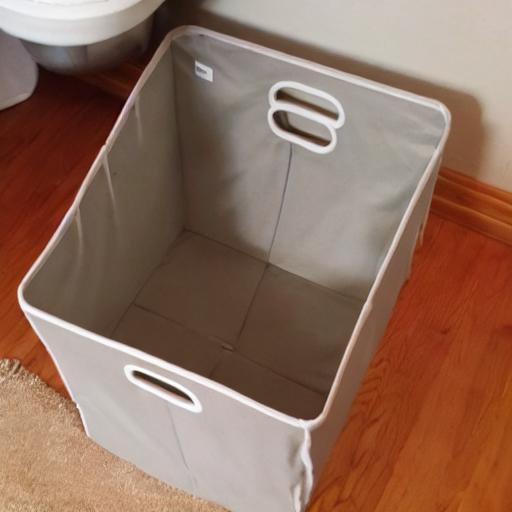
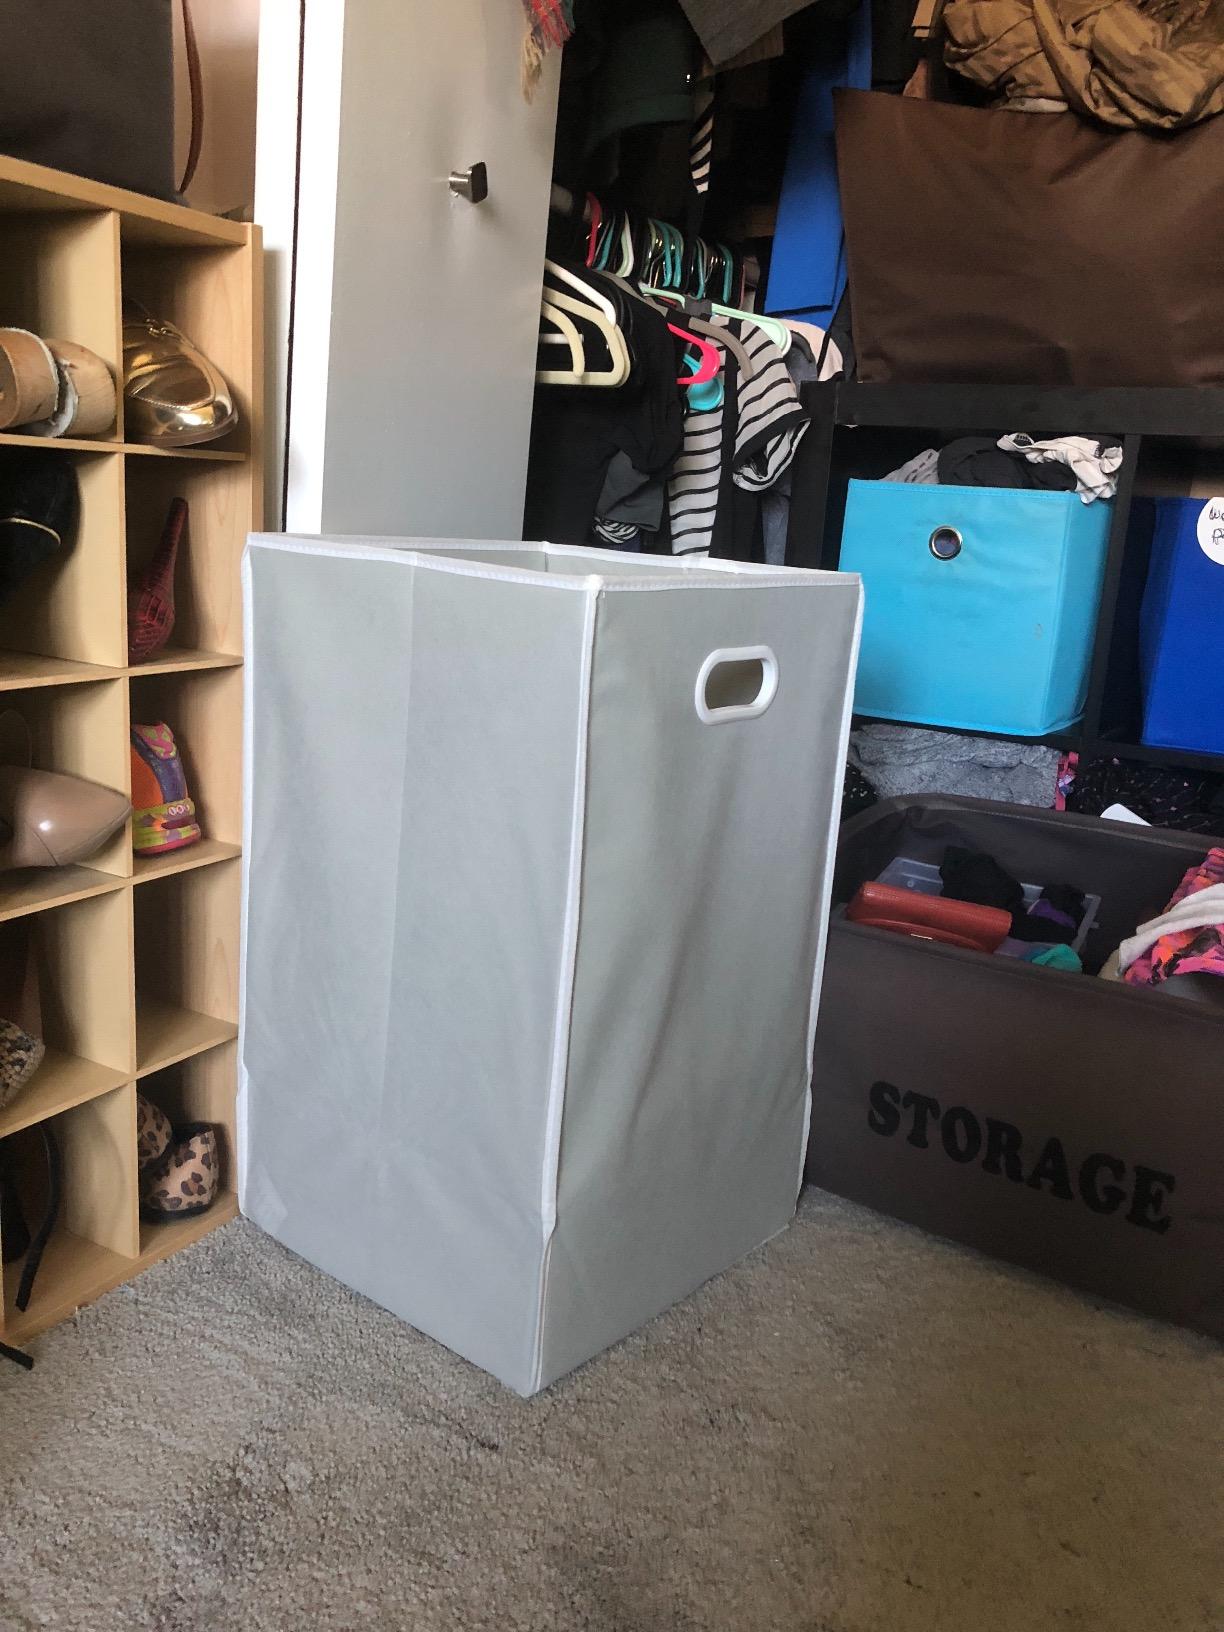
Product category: items_hamper
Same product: no